DKW 3=6

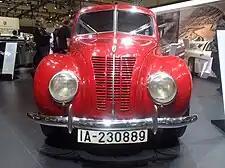
The 3=6 descended directly from the prewar DKW F9 prototype.

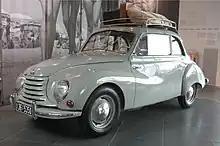
The DKW F91 on display at the Audi Museum in ingolstadt

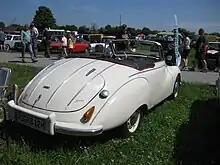
The cabriolet version of the F93 was only available for the 1956 model year.

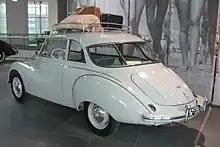
The panoramic three-piece rear window introduced on the F91

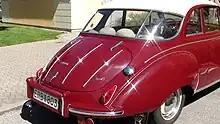
The "Big DKW" F93 featured the same panoramic rear window as the F91, but was a wider car with a number of improvements. This style of bootlid handle was used only for 1956 and 1957 models.

The DKW 3=6 is a compact front-wheel drive saloon manufactured by "Auto Union GmbH". The car was launched at the Frankfurt Motor Show in March 1953 and sold until 1959. It carried the name Sonderklasse ("Special Class") on the right hand fender of all steel bodied models – this being part of the model name for this range. The first model in the range was named by factory project number, DKW F91, which was replaced by the F93 and F94 models from the 1956 model year. The F93 and F94 models were referred to by Auto Union as the "Big DKW 3=6" (Großer 3=6). By 1958 the car's successor, the Auto Union 1000 Coupe de Luxe, was being sold and the older car had become, in essence, a ‘run-out’ model; it was known more simply (in the USA and the Netherlands only) as the DKW 900.